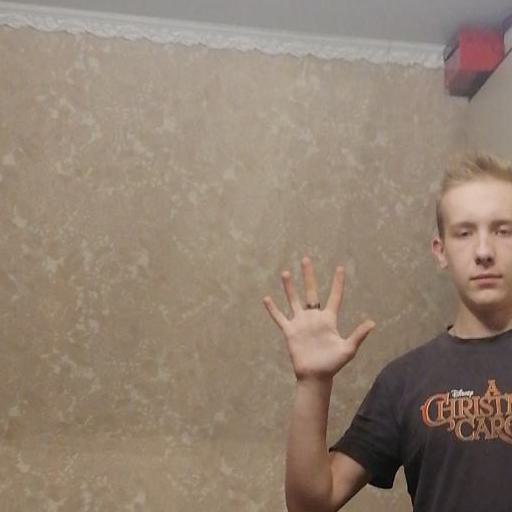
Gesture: palm